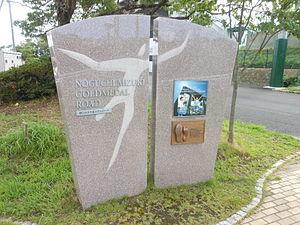
Mizuki Noguchi, est une athlète japonaise, pratiquant le marathon.